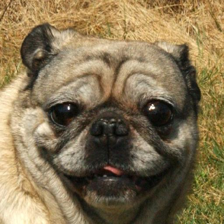
Label: animals